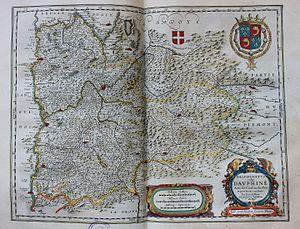
Jean de Beins est un ingénieur et géographe militaire français, né à Paris en 1577, mort à Saint-Égrève en 1651.
Villar-d'Arêne, orthographiée localement Villar-d'Arène ou Villar d'Arène, est une commune française située dans le département des Hautes-Alpes, en région Provence-Alpes-Côte d'Azur. Elle fait historiquement partie de l'Oisans, bien qu'administrativement elle se rattache au Briançonnais depuis la création des départements après la Révolution française de 1789. Commune rurale, elle a compté au minimum 155 habitants en 1975, évoluant depuis plusieurs années, elle regroupe 330 habitants en 2014, répartis entre un village principal et plusieurs hameaux.